Namedy Castle

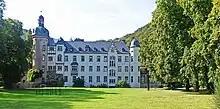
Castle and park, 2023

{